Cornell University

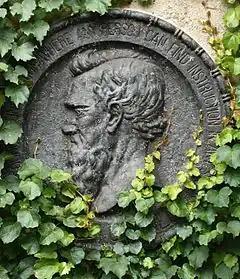
The ivy-covered emblem of Ezra Cornell circumscribed by the university motto

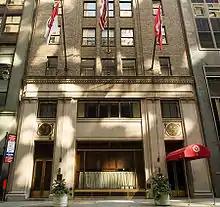
The Cornell Club of New York in New York City, a focal point for alumni

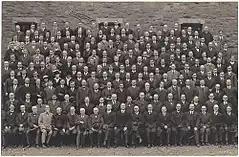
Cornell University's 1916 faculty

Cornell University is a prominent research institution, classified among "R1: Doctoral Universities – Very high research activity." The National Science Foundation ranked Cornell 14th among American universities for research and development expenditures in 2021 with $1.18 billion. The Department of Health and Human Services and the National Science Foundation are the primary federal investors, accounting for 49.6% and 24.4% of all federal investments, respectively. Cornell is ranked fourth in the world for producing graduates who pursue PhDs in engineering or natural sciences at American institutions and fifth for graduates pursuing PhDs in any field.